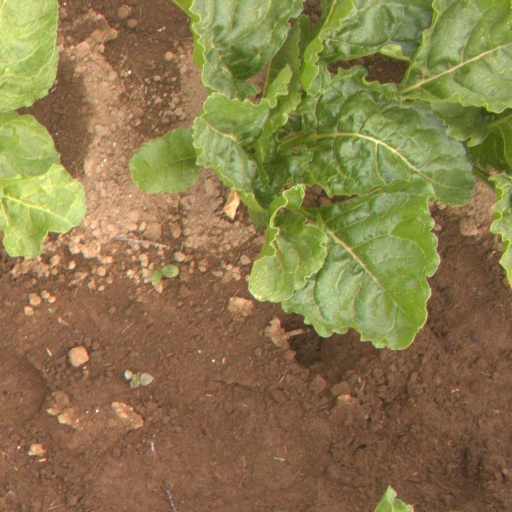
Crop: sugar beet